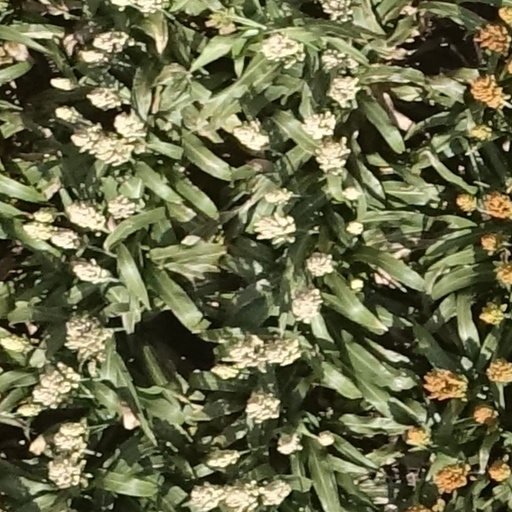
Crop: sorghum